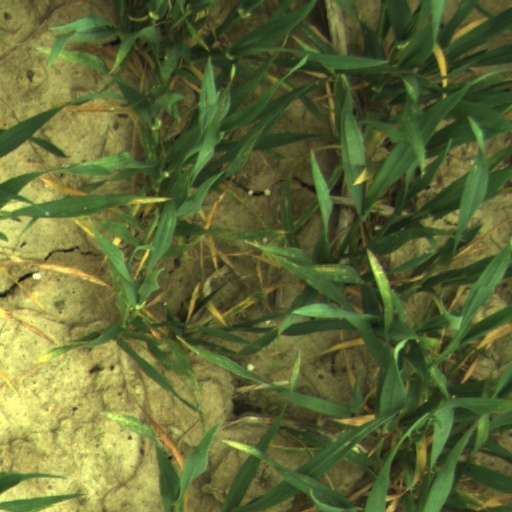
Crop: wheat